Ice hockey at the 1920 Summer Olympics – Rosters

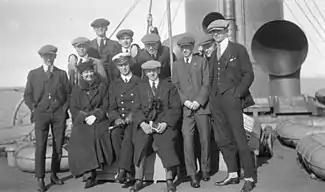
The Winnipeg Falcons en route to the 1920 Olympics, where they won the inaugural gold medal in ice hockey (photo includes an unidentified ships' officer and a woman)

The 1920 Summer Olympics ice hockey rosters consisted of 60 players on 7 national ice hockey teams. Played at the Olympic Games for the first time, and later regarded by the International Ice Hockey Federation (IIHF) as the first World Championship. Teams were required to be strictly amateur, so players from the Canadian-based National Hockey League (NHL) or other professional leagues were excluded. Canada sent the Winnipeg Falcons, who had won the 1920 Allan Cup, the amateur championship in Canada.